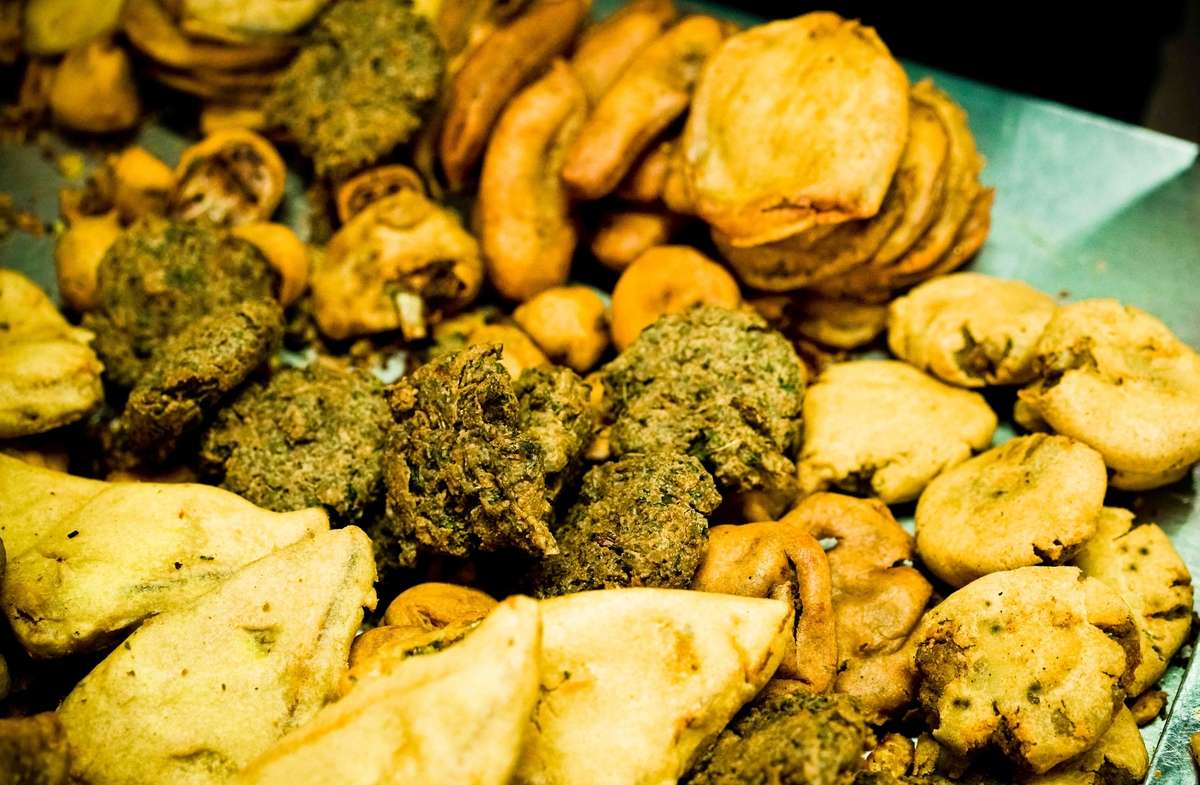
Dish: pakode